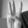
ASL letter: W